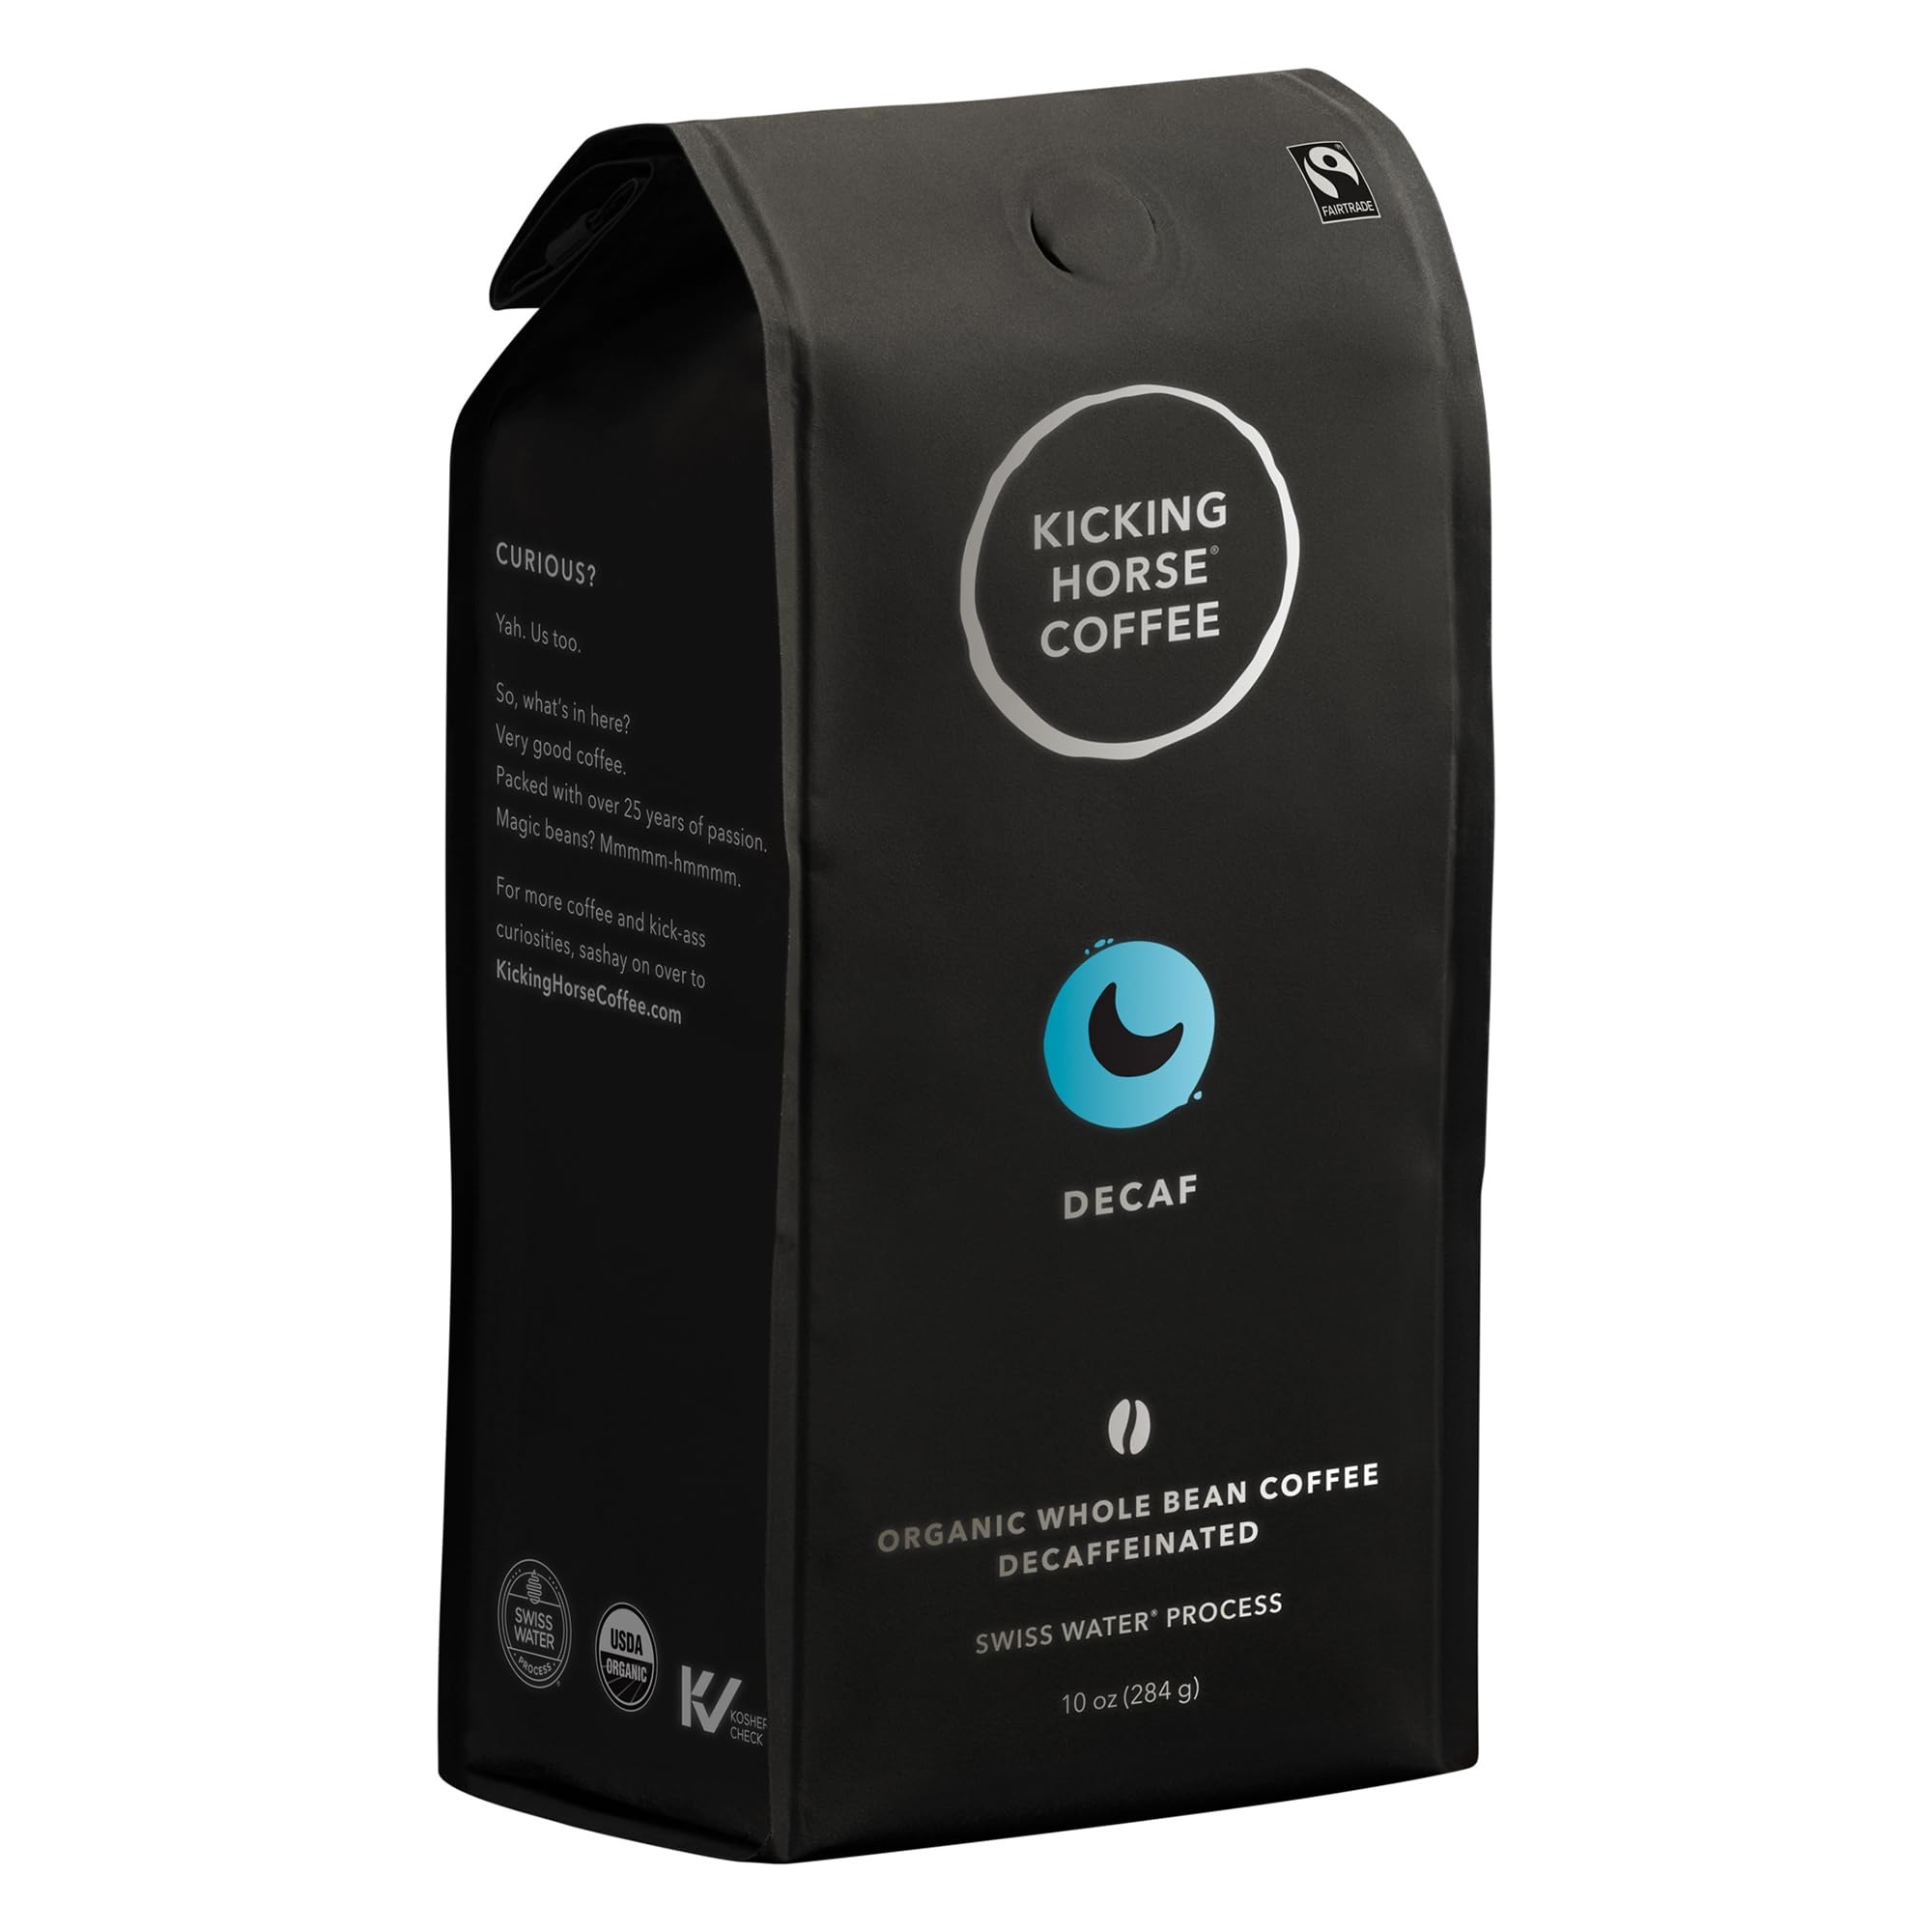
Item Name: Kicking Horse Coffee, Decaf, Swiss Water Process, Dark Roast, Whole Bean, 10 Oz - Certified Organic, Fairtrade, Kosher Coffee
Bullet Point 1: TASTING NOTES: Roasted hazelnuts, chocolaty balanced body and a long lasting finish.
Bullet Point 2: DARK ROAST: Velvety, earthy, spirited. This smooth riding dark horse conjures up power from the depths of the shadows. This is the winner, the champion of taste.
Bullet Point 3: ROASTED IN THE ROCKY MOUNTAINS: It’s all deep, dark and delicious, roasted right below the towering Canadian Rocky Mountain peaks. In our facility we only make only one thing: coffee! It's roasted from one ingredient only: green coffee. We don't use preservatives, additives, fillers or flavoring.
Bullet Point 4: AROMA: Deep chocolate with a nutty complexity.
Bullet Point 5: ALL ORGANIC & SUSTAINABLY SOURCED: Grown in a socially and environmentally responsible way, by farmers with sustainable businesses they can depend on.
Bullet Point 6: 100% ARABICA COFFEE: Magic bean? Oh, goodness. From deep, dark & delicious, to lively and bright our beans are generally cultivated at higher elevation and shade grown, for uncompromising quality and taste.
Bullet Point 7: RECOMMENDED BREW METHOD: Our Coffee is medium fine grind which is perfect for French Press, Drip, Pour Over, and Espresso
Value: 10.0
Unit: Ounce

Price: 14.99